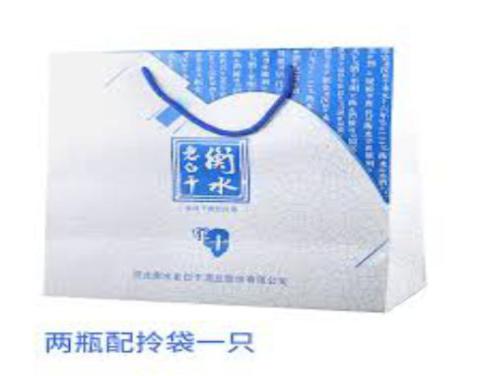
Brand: hengshui laobaigan
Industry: Food